First Aid Kit (band)

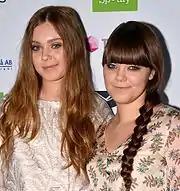
Johanna and Klara Söderberg at the Swedish Grammis Awards in 2013

In January 2012, the band released their second album, "The Lion's Roar", produced by Mike Mogis. The album was critically acclaimed, debuting at number one in Sweden and number 35 in the UK. The duo toured extensively in support of the album, including performances at several major festivals. The duo performed the song "Emmylou" on "Conan" in April 2012, and on "The Late Show with David Letterman" in October 2012.